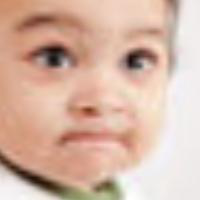
Age group: age 01-10